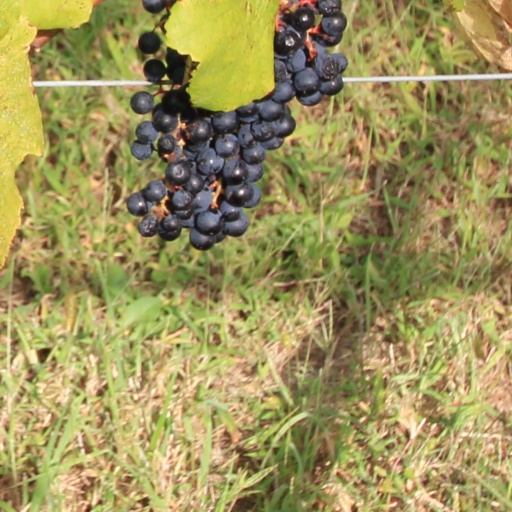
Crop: grape